Theo the Pipe Smoker

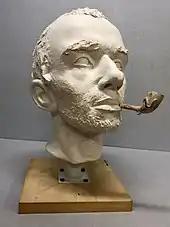
Plastic facial reconstruction

In the year 2001, historian Fabian Link created a facial reconstruction of Theo under the guidance of anthropologist and sculptor Gyula Skultéty. Link portrayed him as a 40-year-old man with wrinkles and a face marked by years of hard work. Later, more detailed investigations into Theo's age of death revealed that he died at the age of 30. With the new information, Gyula Skultéty portrayed Theo as a younger man. The reconstruction thus shows a plausible variant of Theo's appearance at the time of his death.